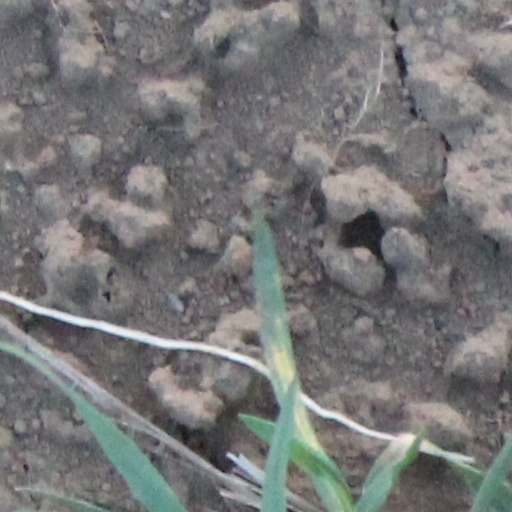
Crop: wheat